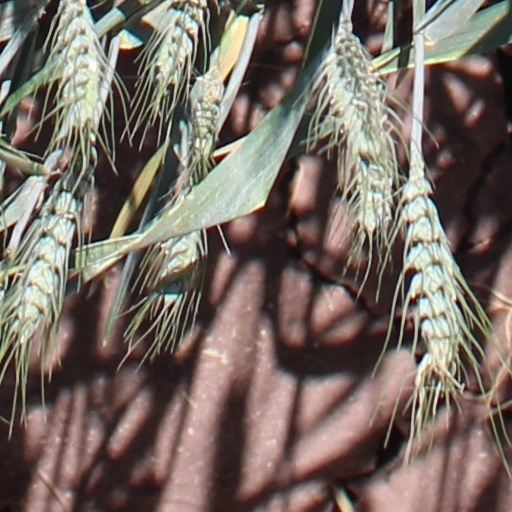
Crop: wheat